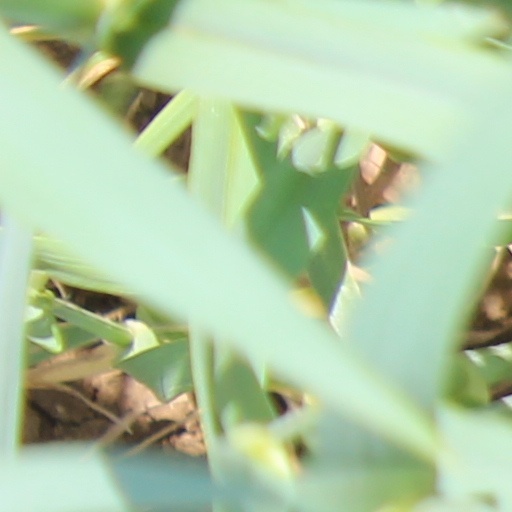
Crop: wheat